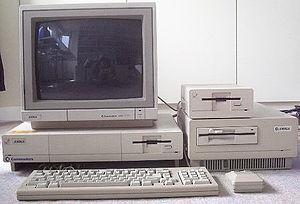
L'Amiga 1000, également appelé Commodore Amiga 1000, ou même simplement Amiga, est le premier ordinateur de la gamme Amiga, sorti fin 1985 aux USA. Il a été suivi par les modèles A500 et A2000, sortis en 1987.